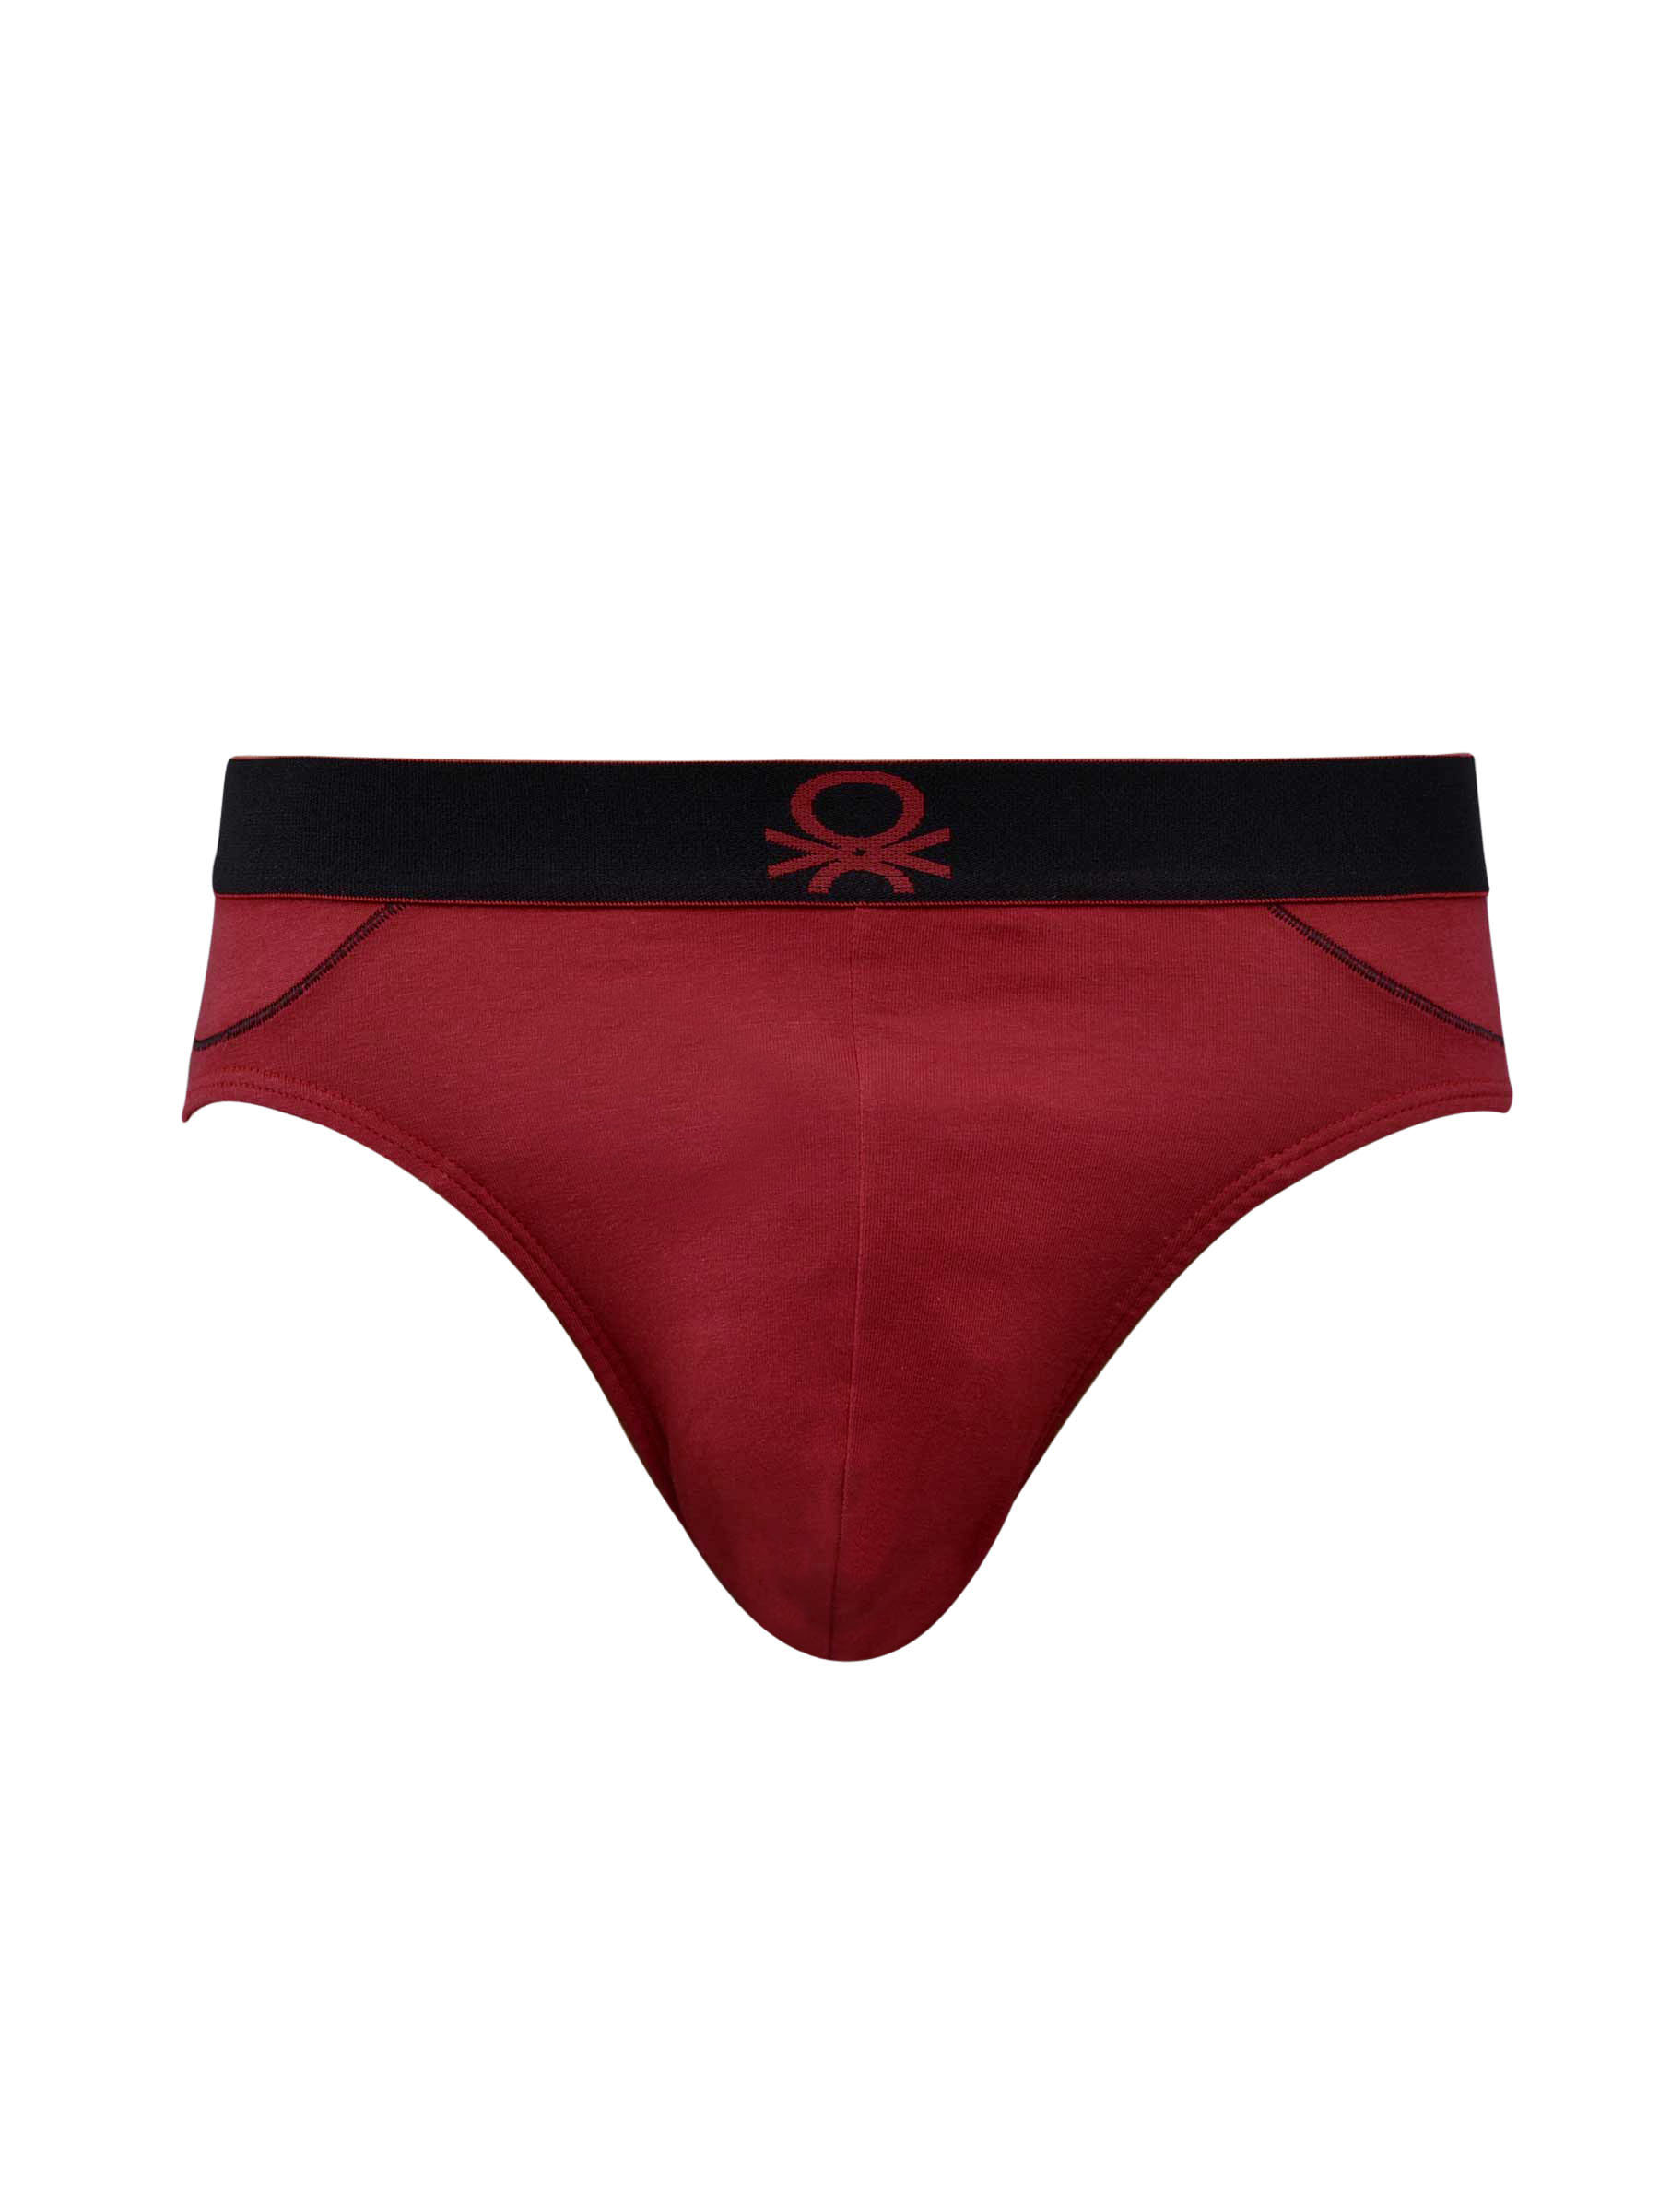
Undercolors of Benetton Men Red V-Brief
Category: Apparel / Innerwear / Briefs
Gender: Men
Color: Red
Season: Summer 2016
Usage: Casual